2021 Canadian honours

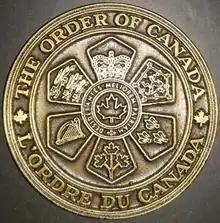
The Seal of the Order of Canada

The Canadian Honours of 2021 were announced on 30 December 2020.